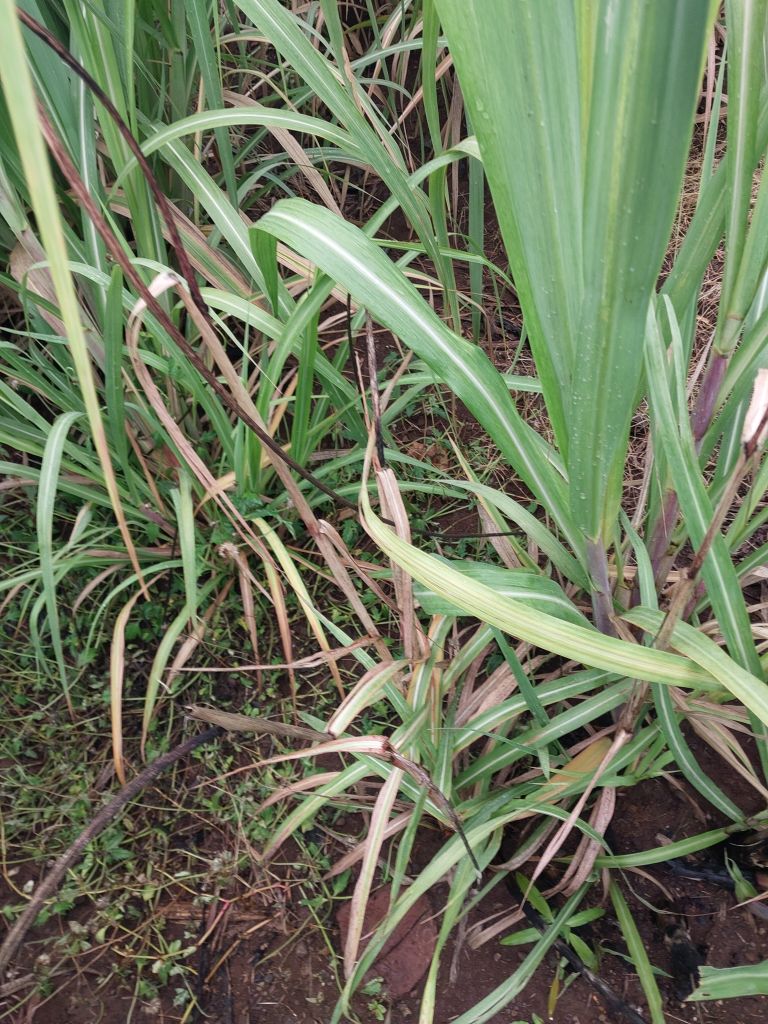
Label: Smut